Morris Heights Health Center

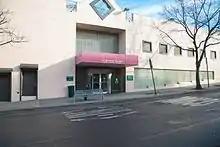
Walton Site

In April 2013, the center opened MHHC @ 233rd Street, a primary care health center at 825 E 233rd Street in the Borough of the Bronx. It had operated as the Pedro Espada Medical Center before closing in May 2012.